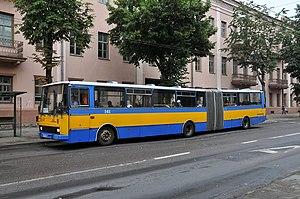
Le Karosa B 741 est un autobus urbain et suburbain articulé produit par le fabricant de bus tchèque Karosa de 1991 à 1997. Il fait partie de la Série 700 de la marque.